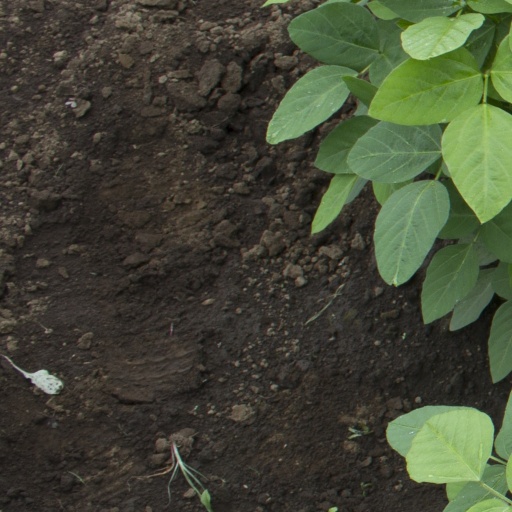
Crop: soybean